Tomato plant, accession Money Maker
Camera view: tilt-top (135 deg); turntable rotation: 90 degrees
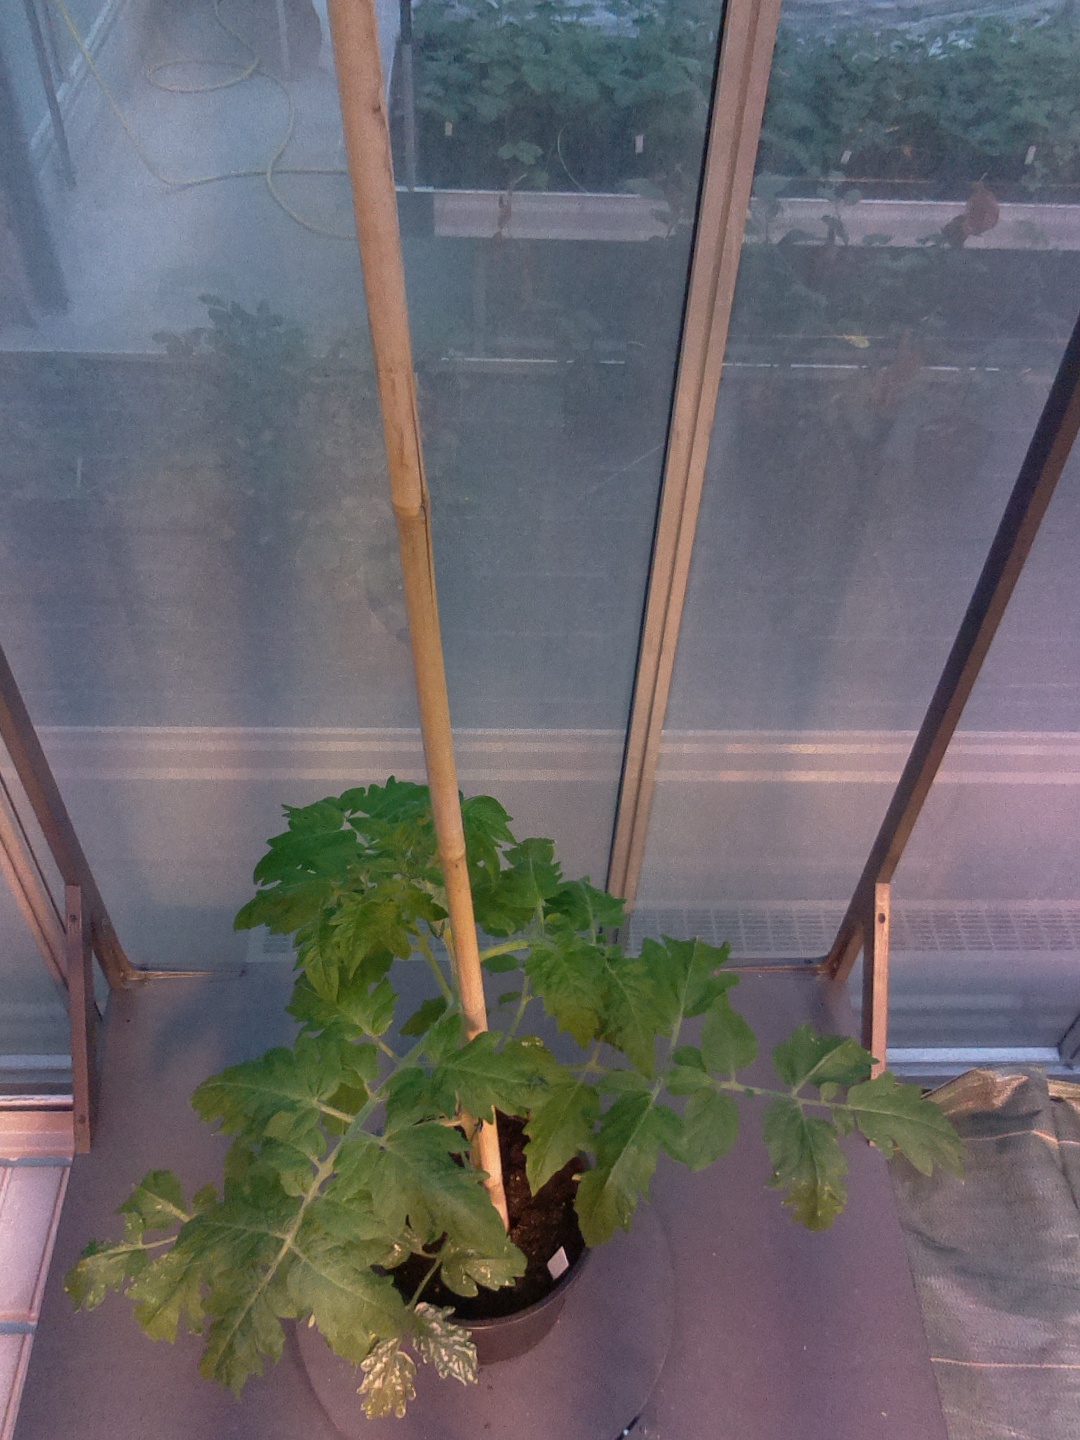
BBCH growth stage 51: First inflorence visible, visible closed flower bud